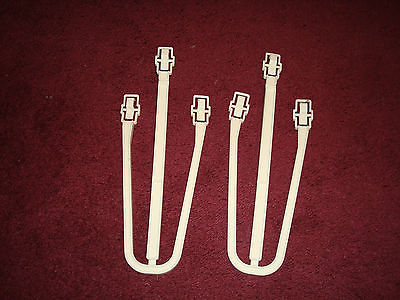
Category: fan